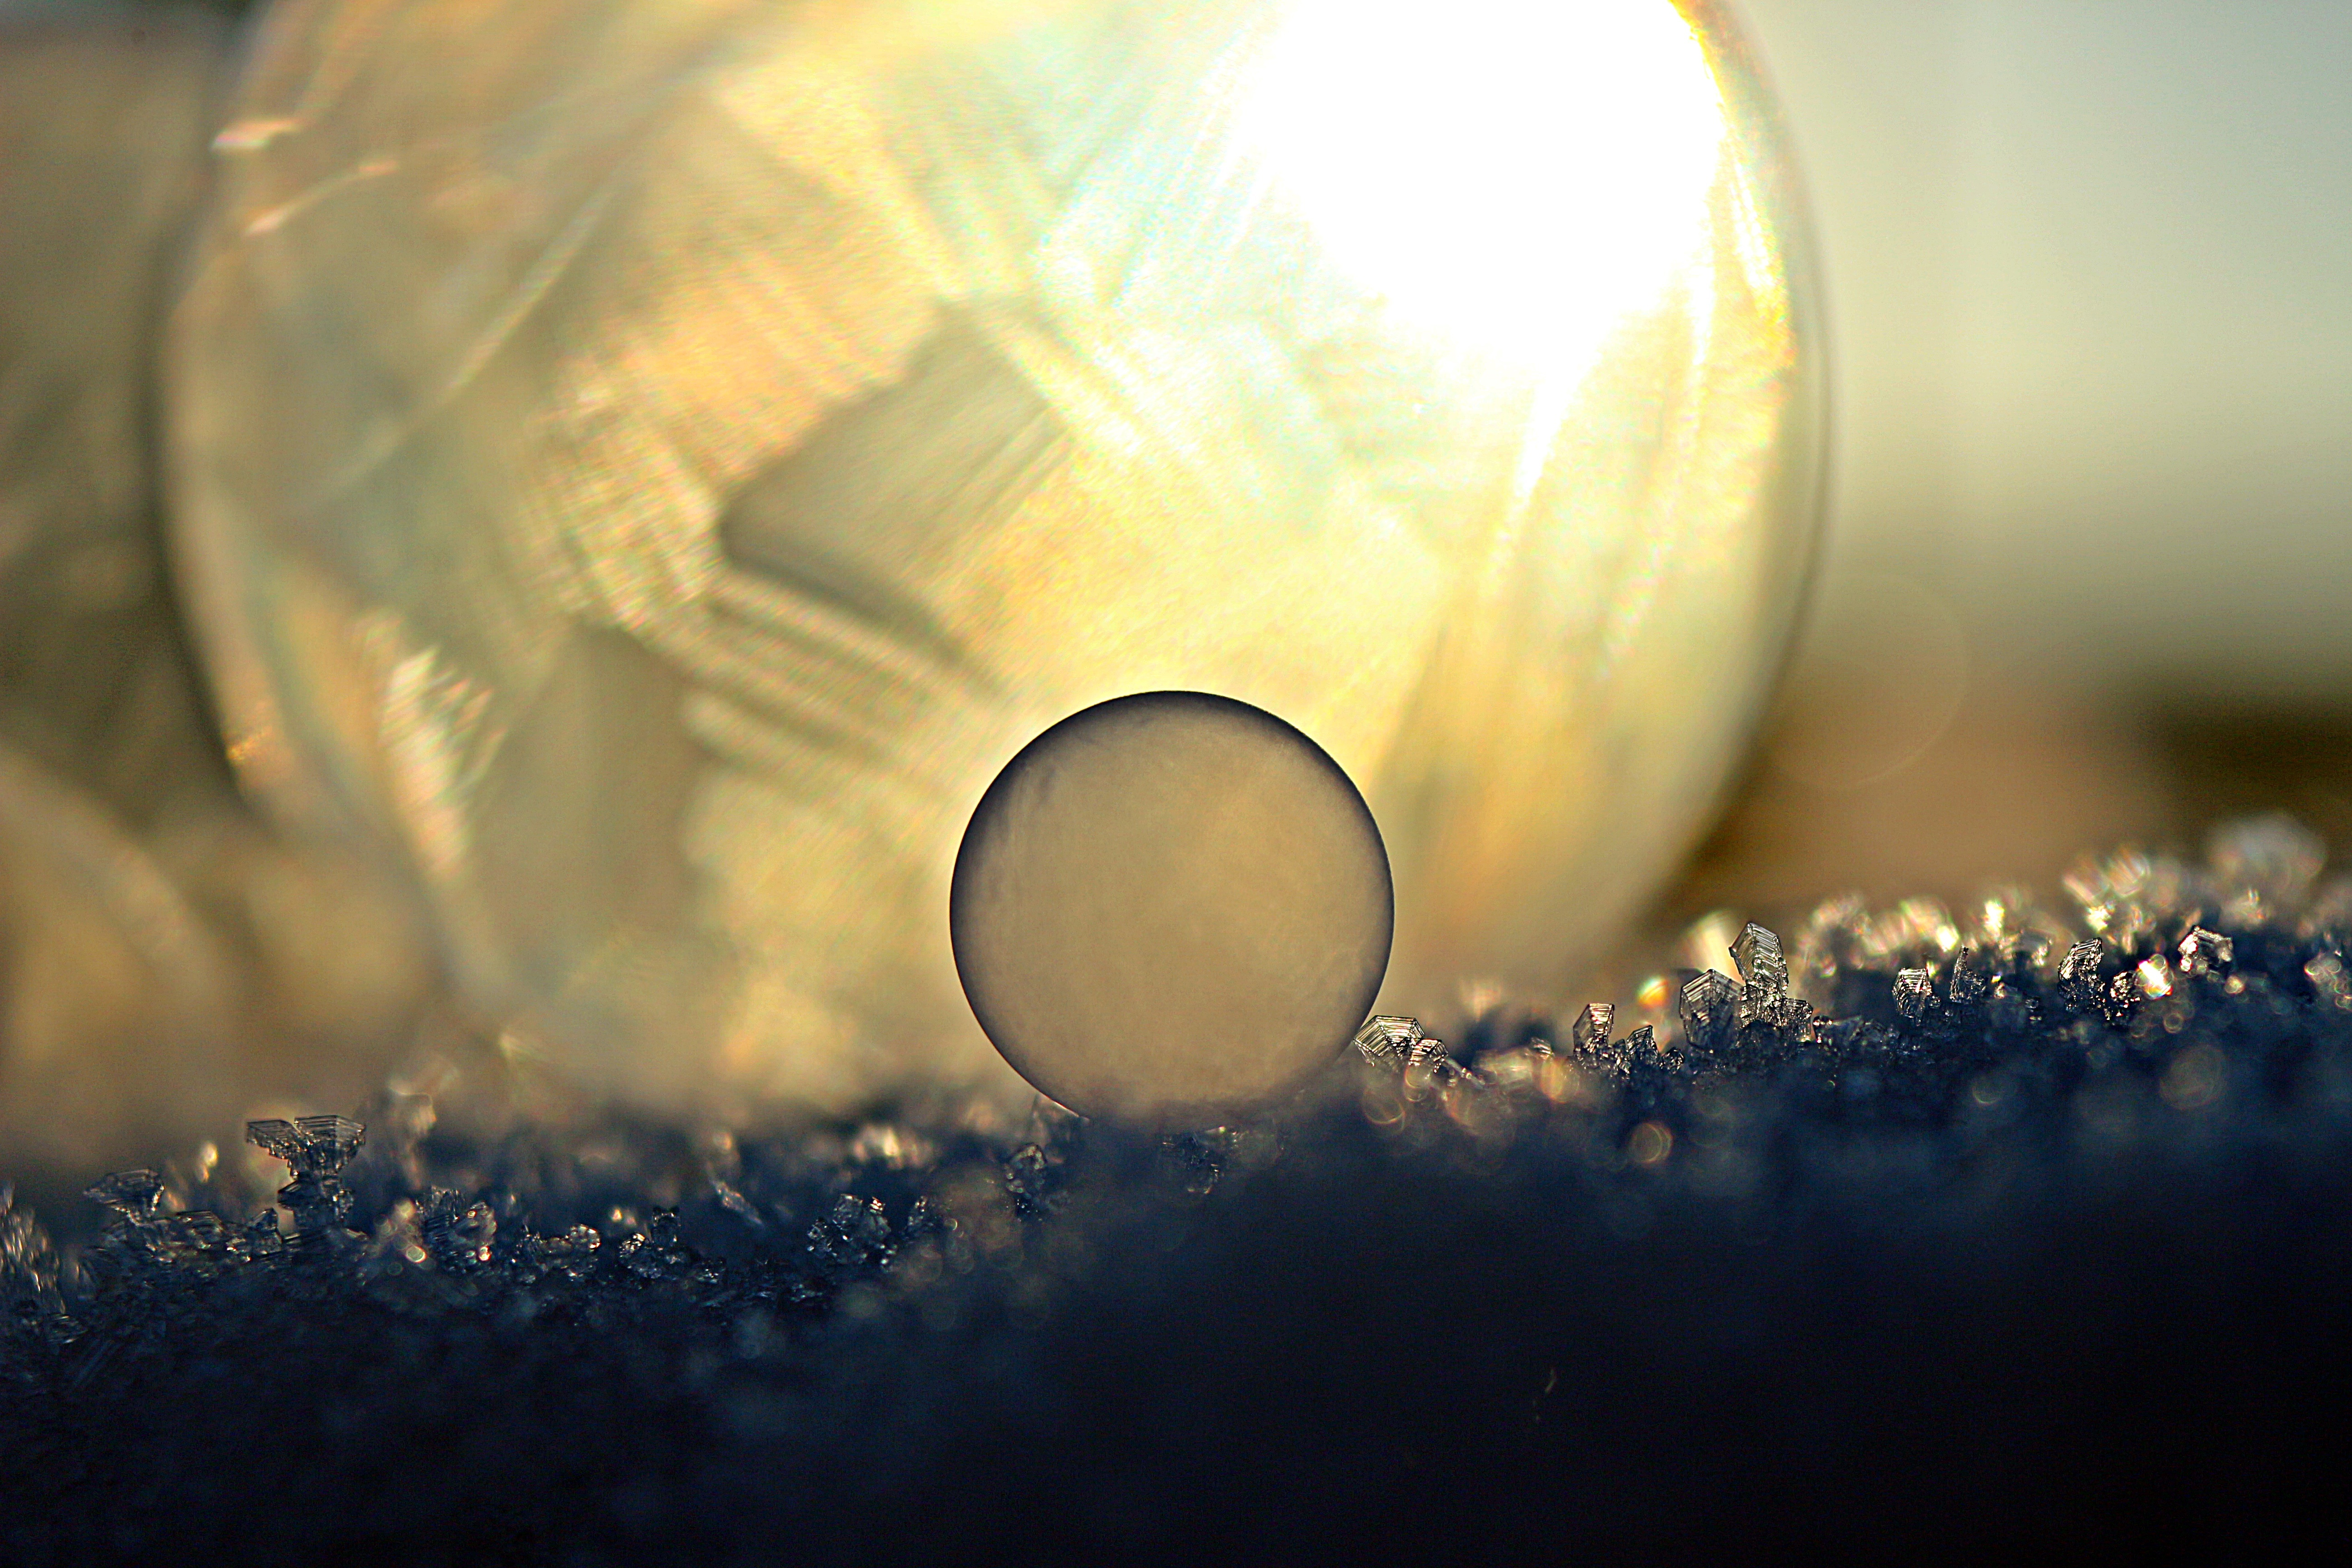
snow, cold, winter, light, sun, night, photography, sunlight, morning, flower, frost, atmosphere, ice, reflection, color, darkness, blue, yellow, lighting, circle, close up, ball, soap bubble, shape, macro photography, eiskristalle, frozen bubble, atmosphere of earth, computer wallpaper, frost blister, ice bag, frost globe